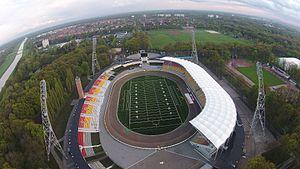
Le stade olympique de Wrocław est un stade polonais omnisports situé à Wrocław.